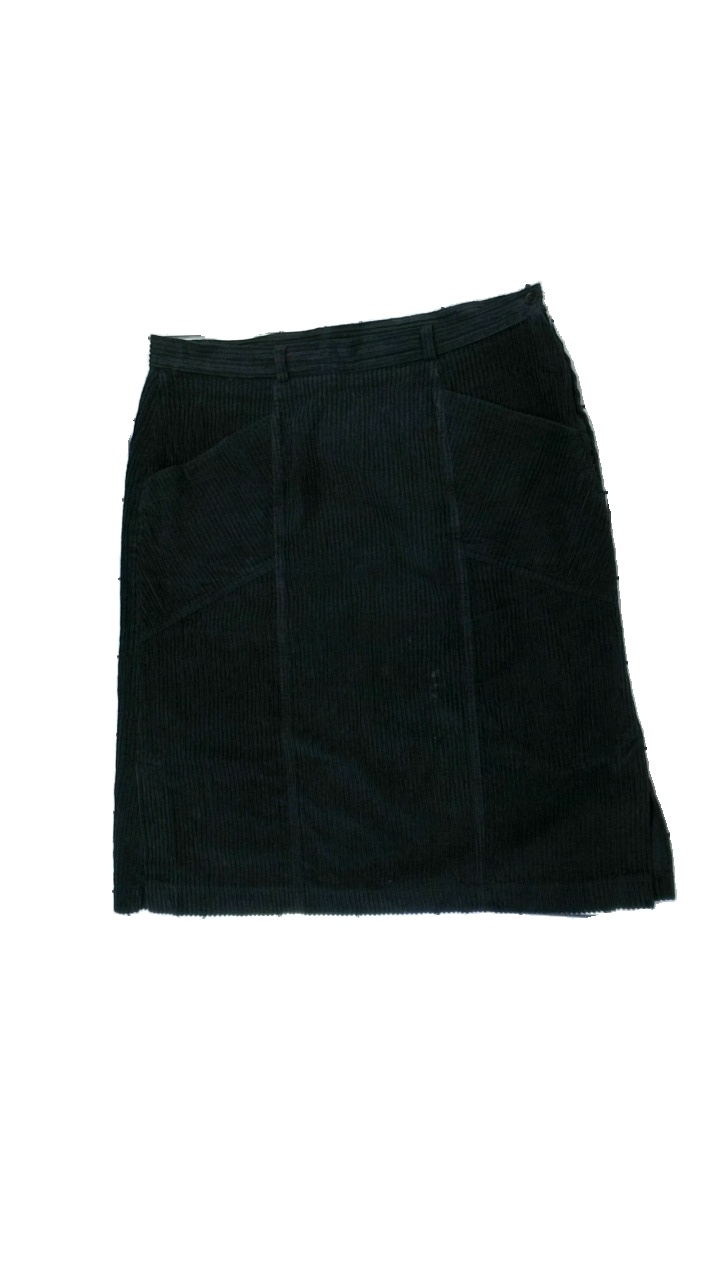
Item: Skirt (Ladies)
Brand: Missing
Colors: Blue
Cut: Regular
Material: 100% unknown
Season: All
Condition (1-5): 3
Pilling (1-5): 3
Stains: Minor
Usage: Export
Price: <50